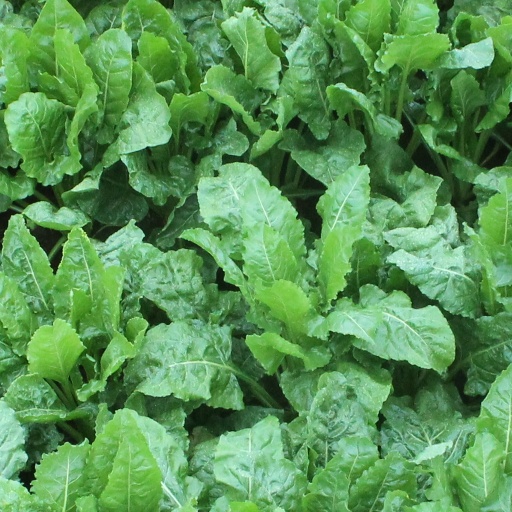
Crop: sugar beet